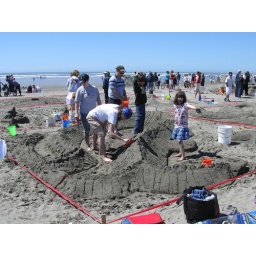
Ocean Shores Sand castle building festival 2008. Happens in Late July